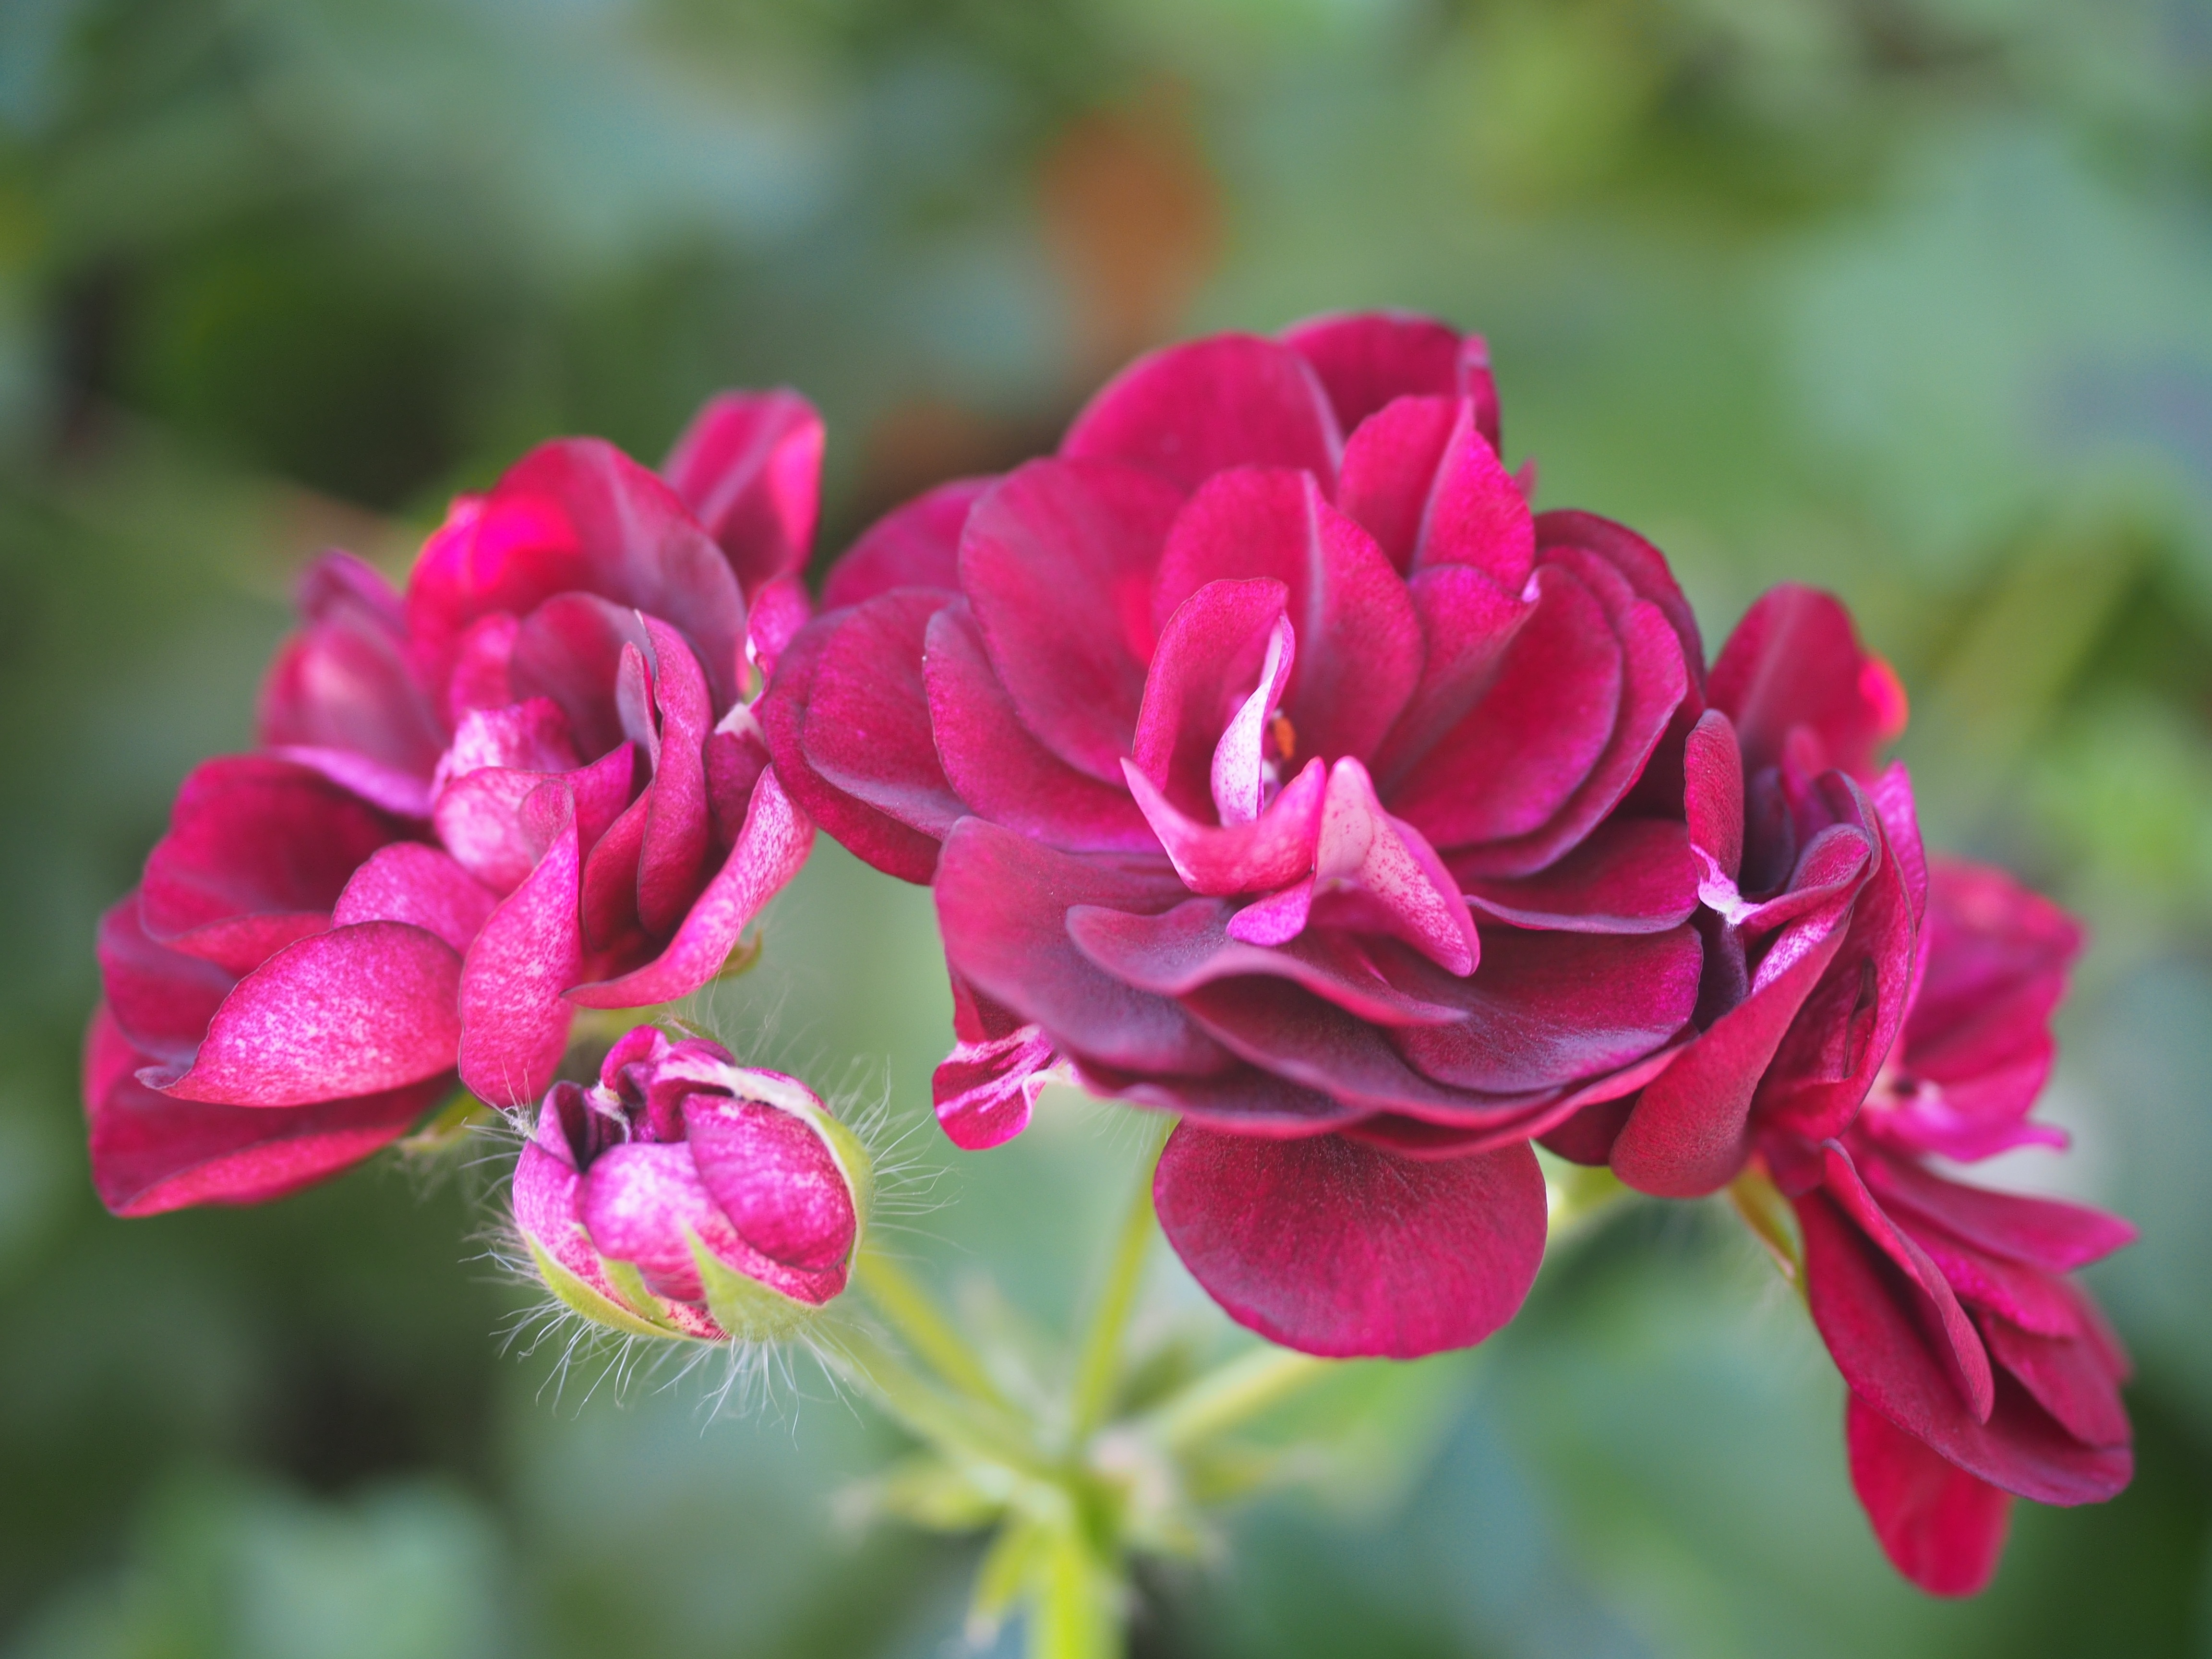
nature, blossom, plant, flower, purple, petal, bloom, rose, red, botany, pink, flora, wildflower, shrub, rose bloom, macro photography, flowering plant, garden roses, rose family, annual plant, land plant